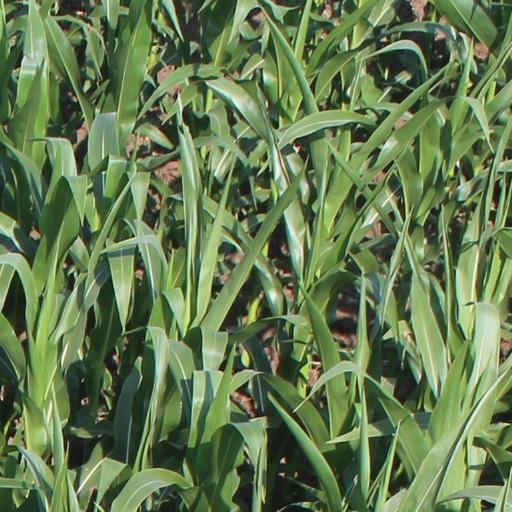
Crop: maize; corn